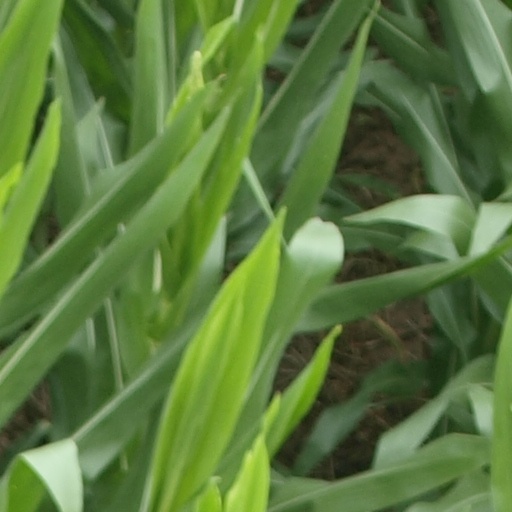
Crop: maize; corn